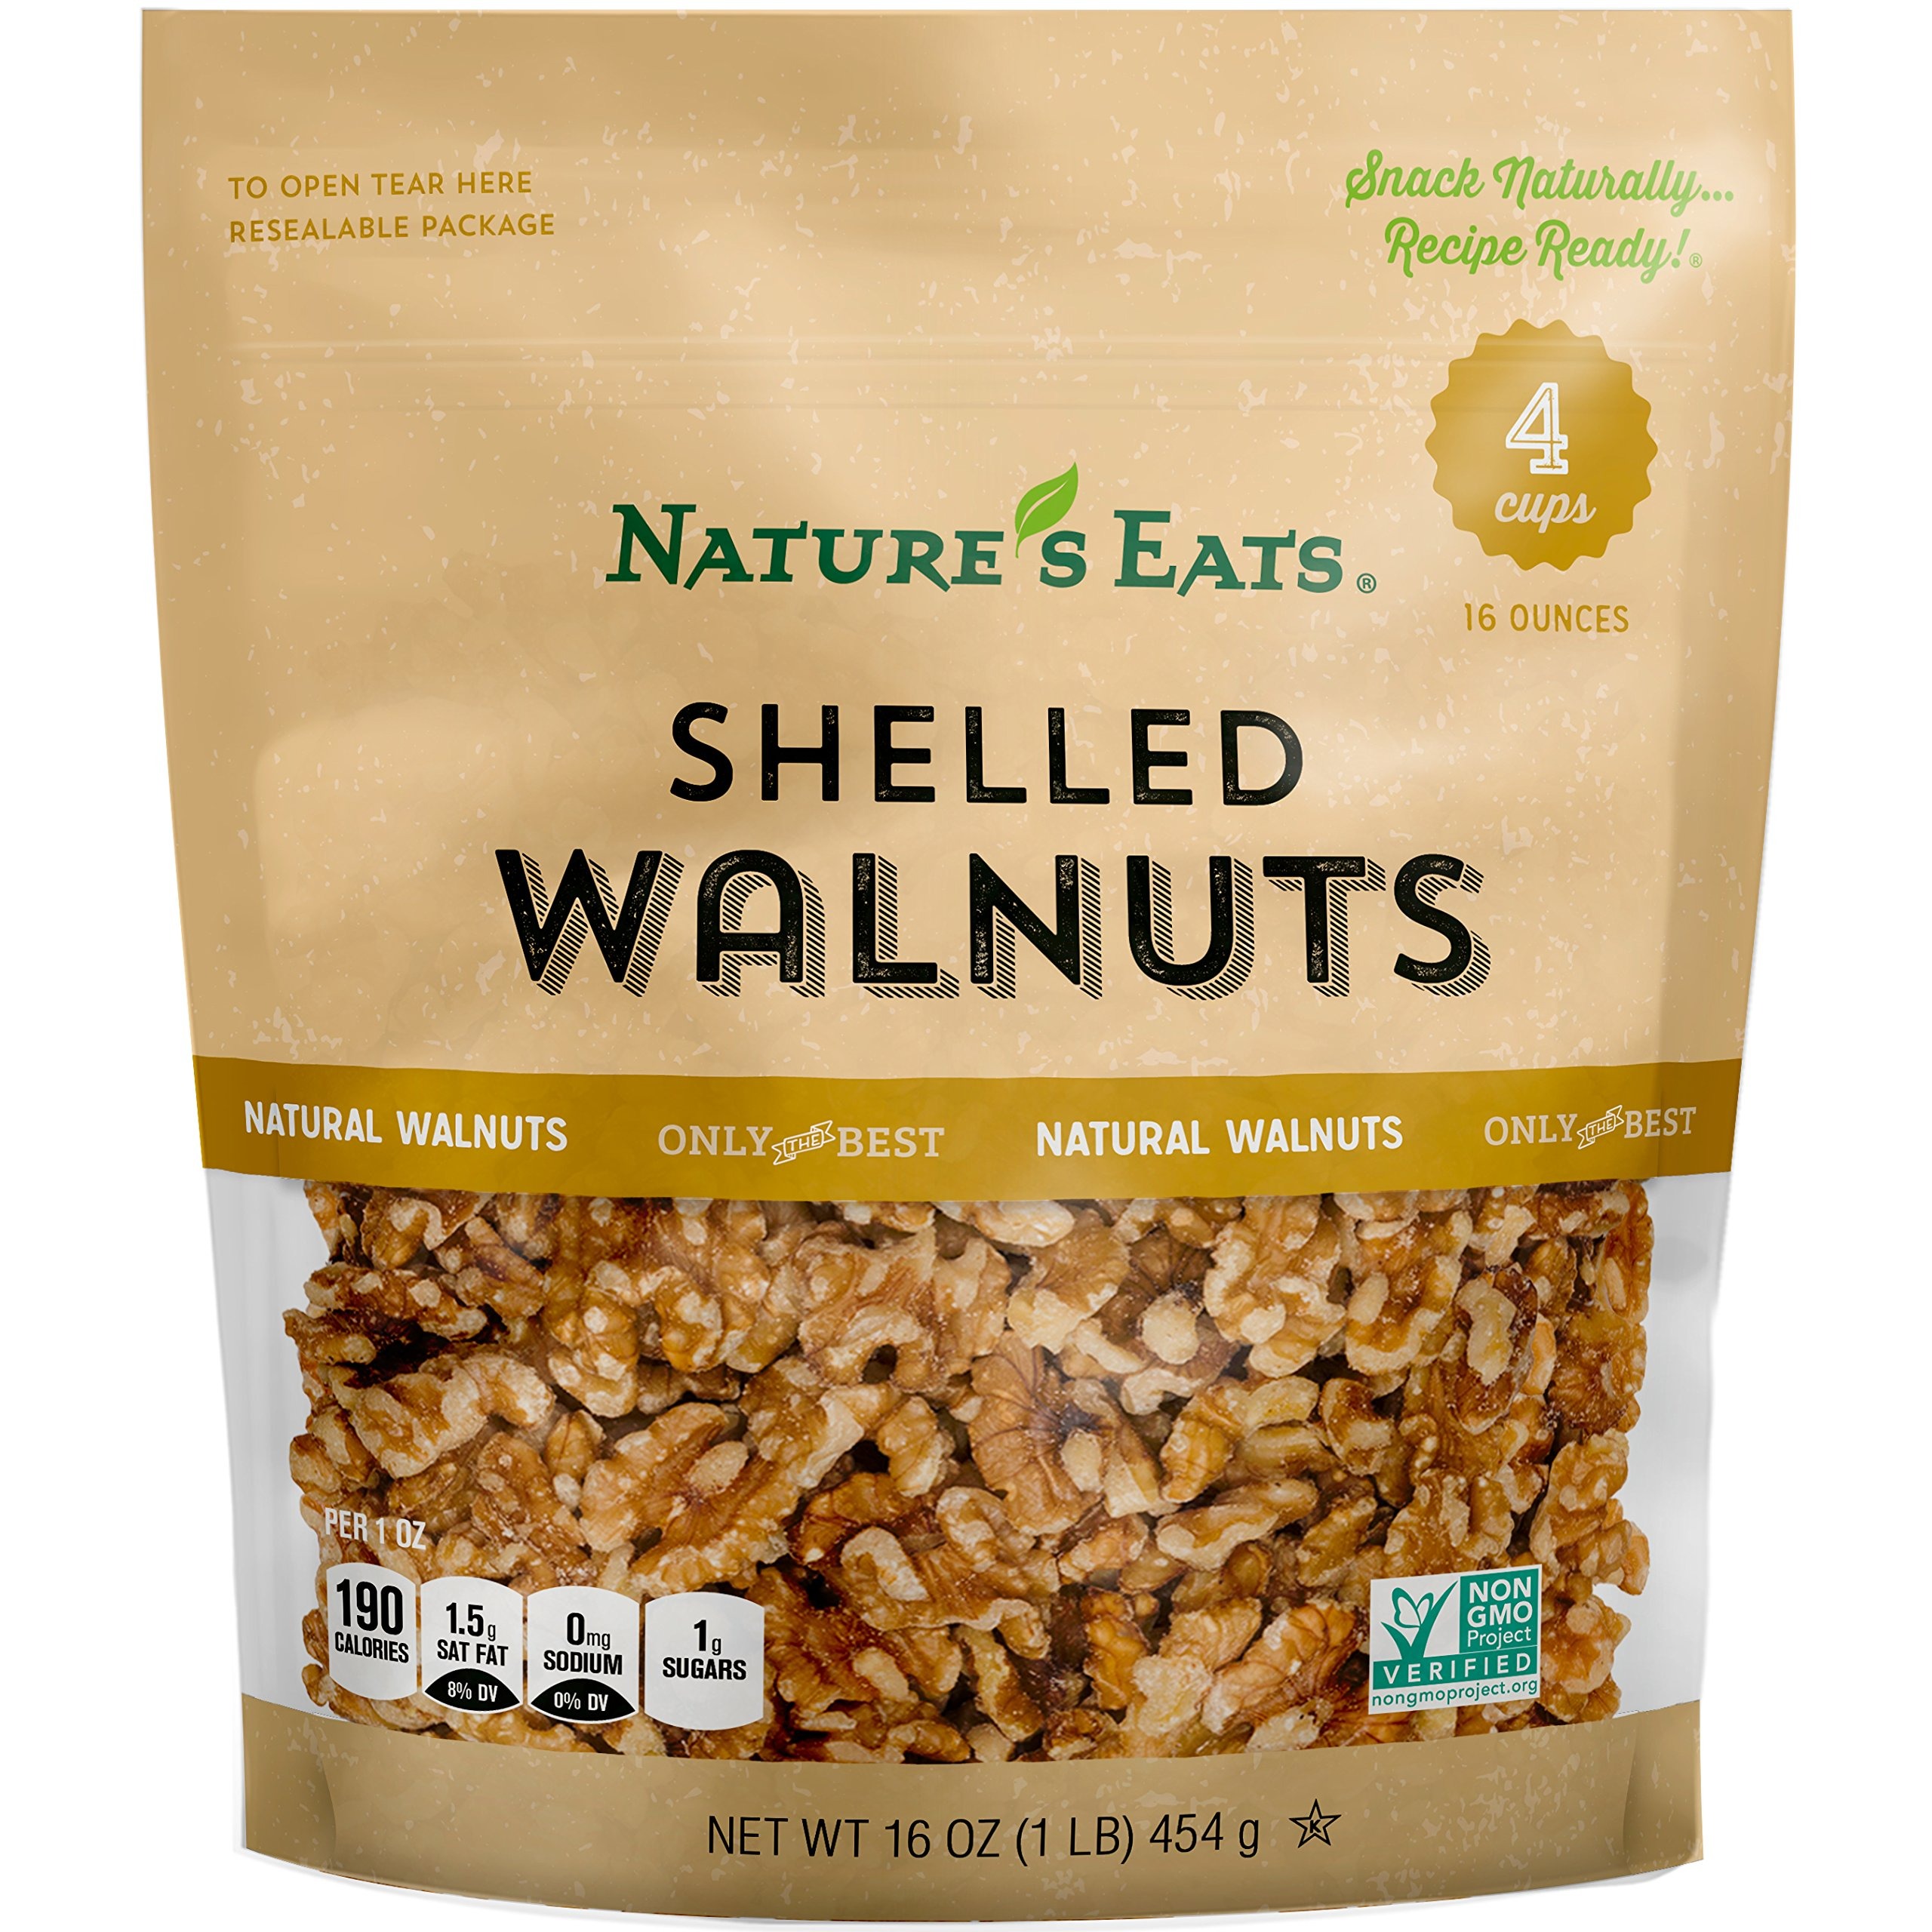
Item Name: Nature's Eats Walnuts, 16 Ounce
Bullet Point 1: 100% Natural
Bullet Point 2: Heart Healthy Snack
Bullet Point 3: Star-K Kosher Certified
Bullet Point 4: Number of items: 1
Value: 16.0
Unit: Ounce

Price: 8.975